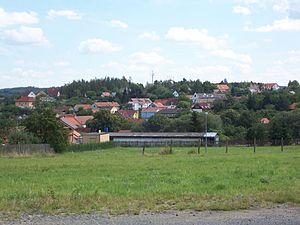
Okrouhlo est une commune du district de Prague-Ouest, dans la région de Bohême-Centrale, en République tchèque. Sa population s'élevait à 708 habitants en 2020.